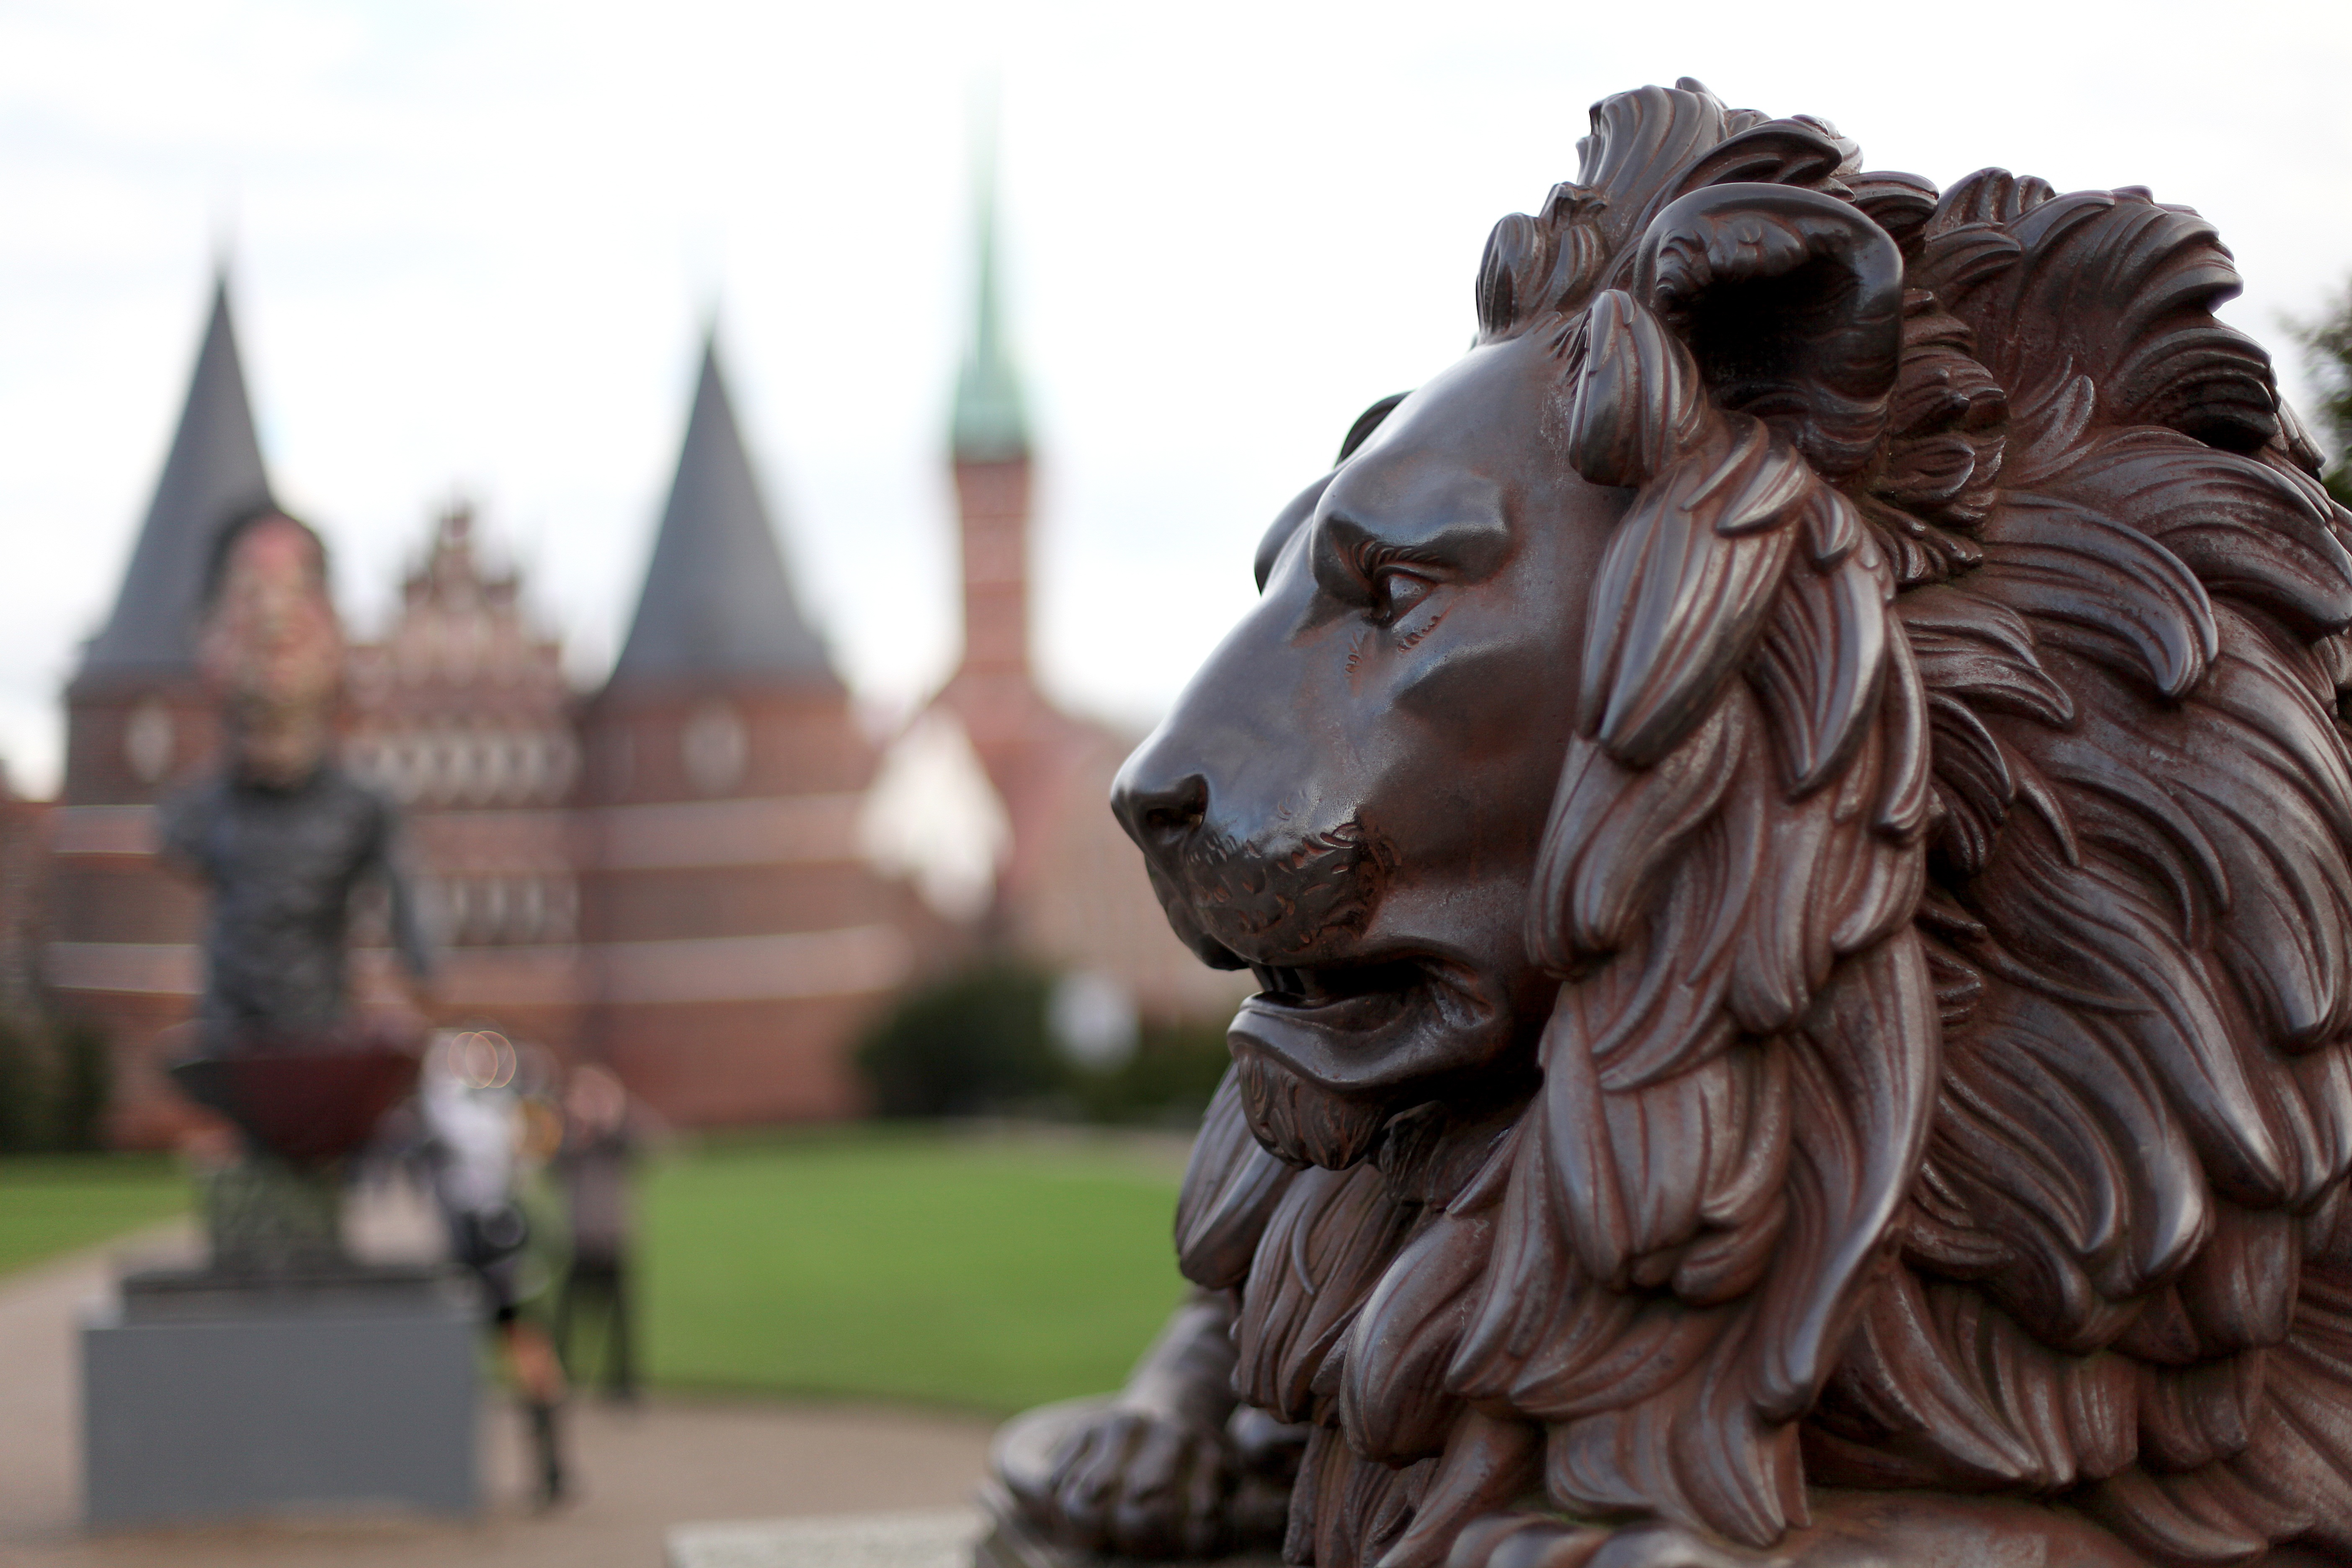
smoke, monument, statue, landmark, lion, sculpture, art, temple, iron, cast iron, carving, stone carving, known, lubeck, holsten gate, lion city